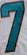
Number: 7